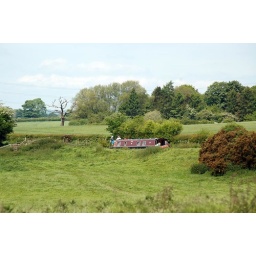
A boat in the field